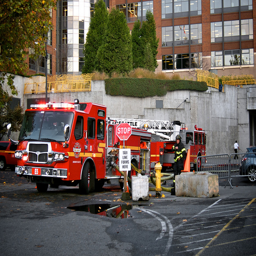
A fire truck sitting in the middle of a road.
A fire truck parked next to a tall brick building.
A fire truck is parked beside a stop sign.
A fire truck is parked while a fireman stands near a hose connected to a hydrant.
A fire truck with lights on is parked near a stop sign.